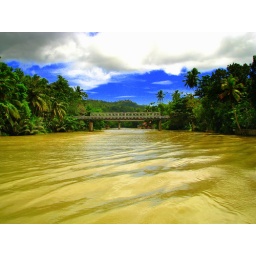
bridge over loboc water